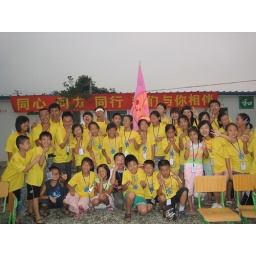
look at the boy in black in the first row :)